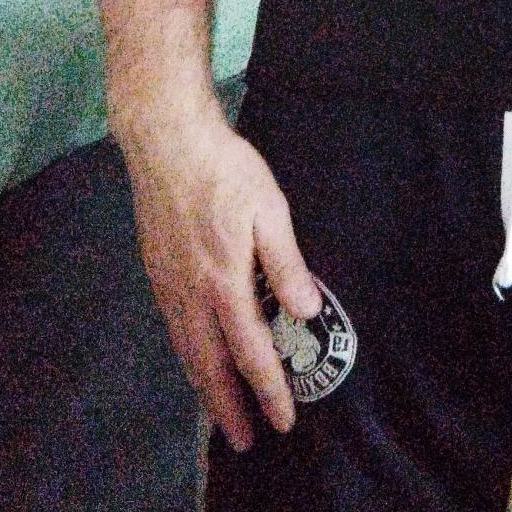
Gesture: no_gesture